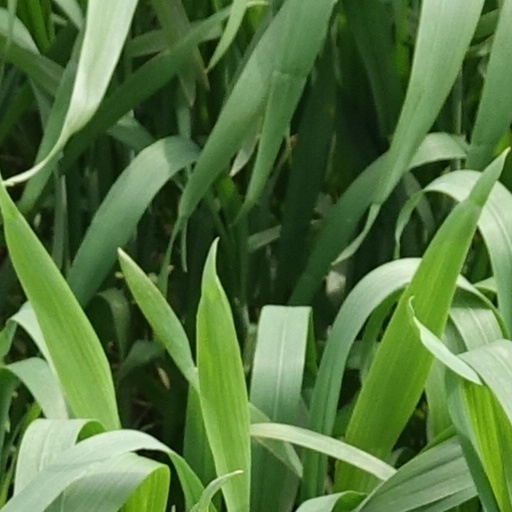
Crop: wheat